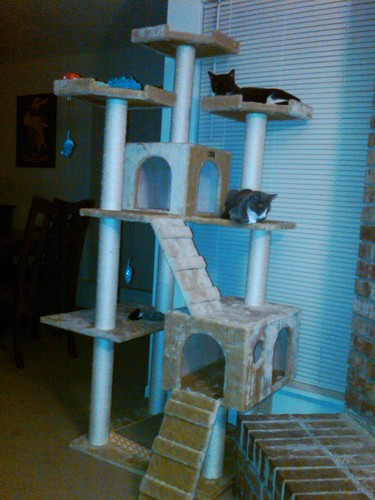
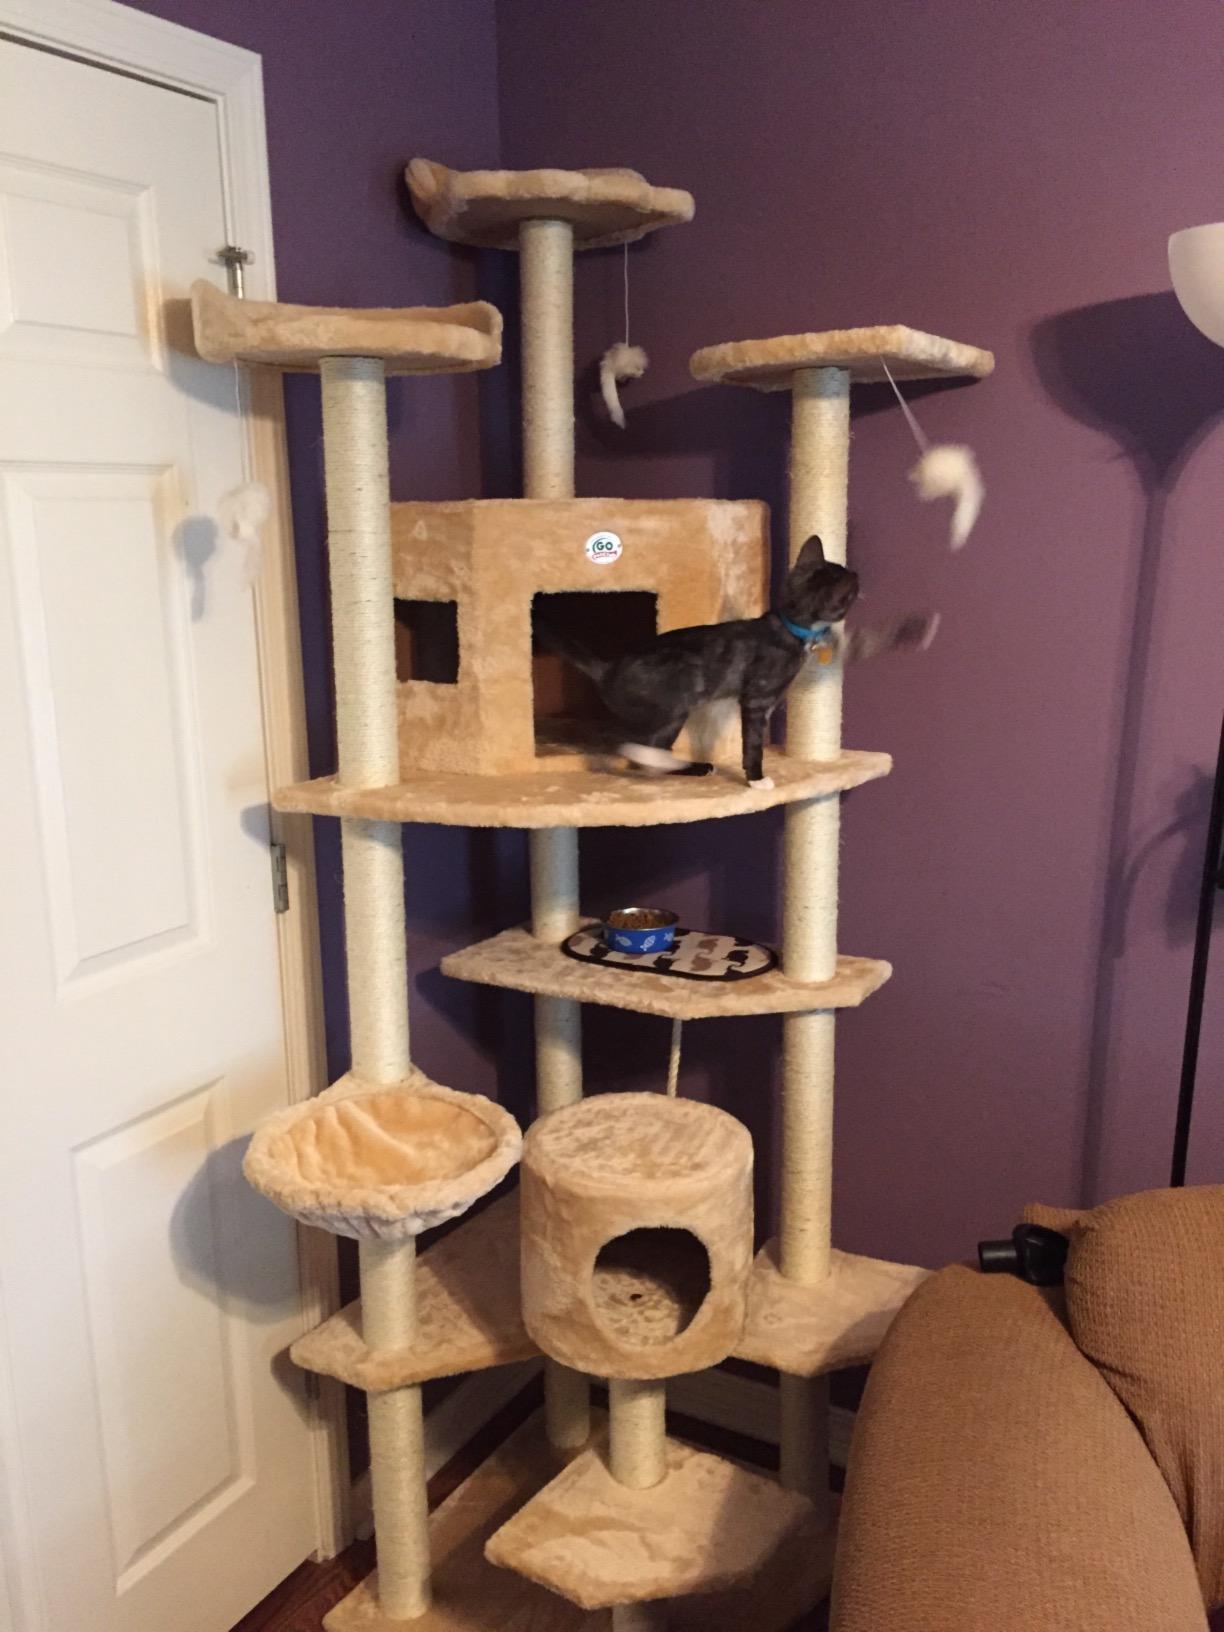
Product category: items_cat tree
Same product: no